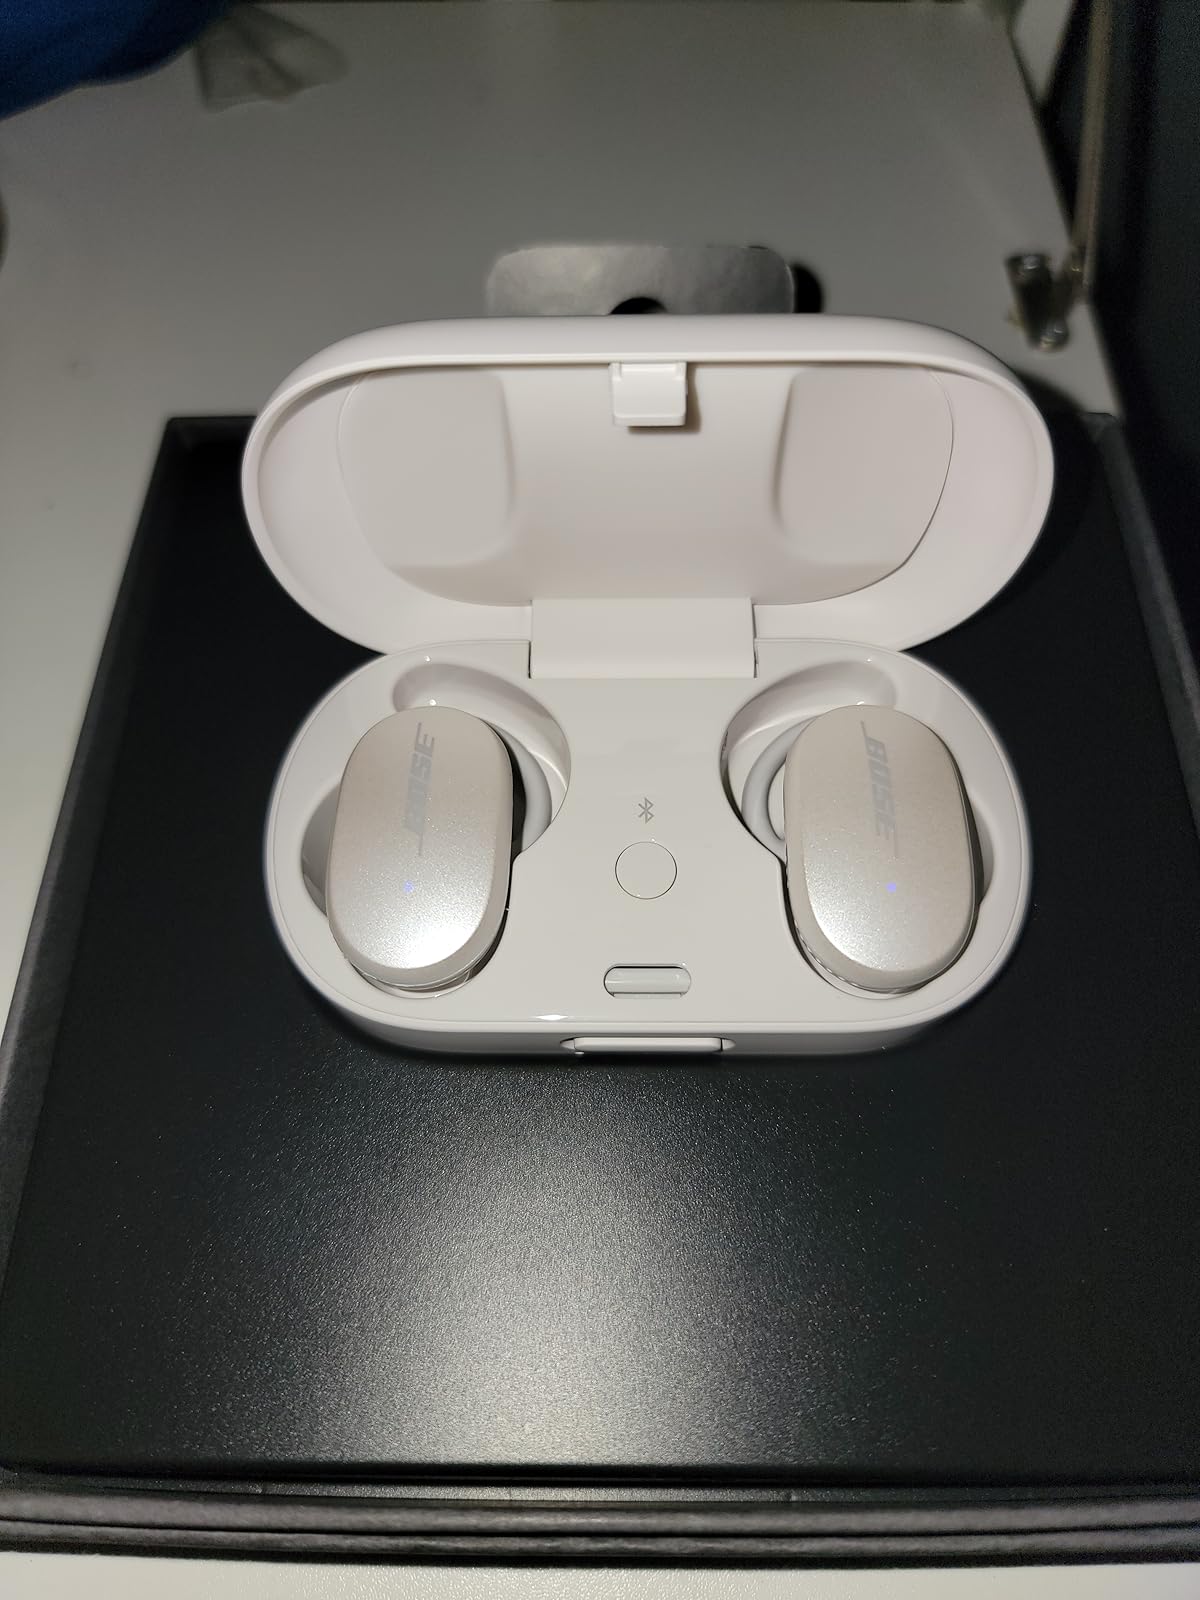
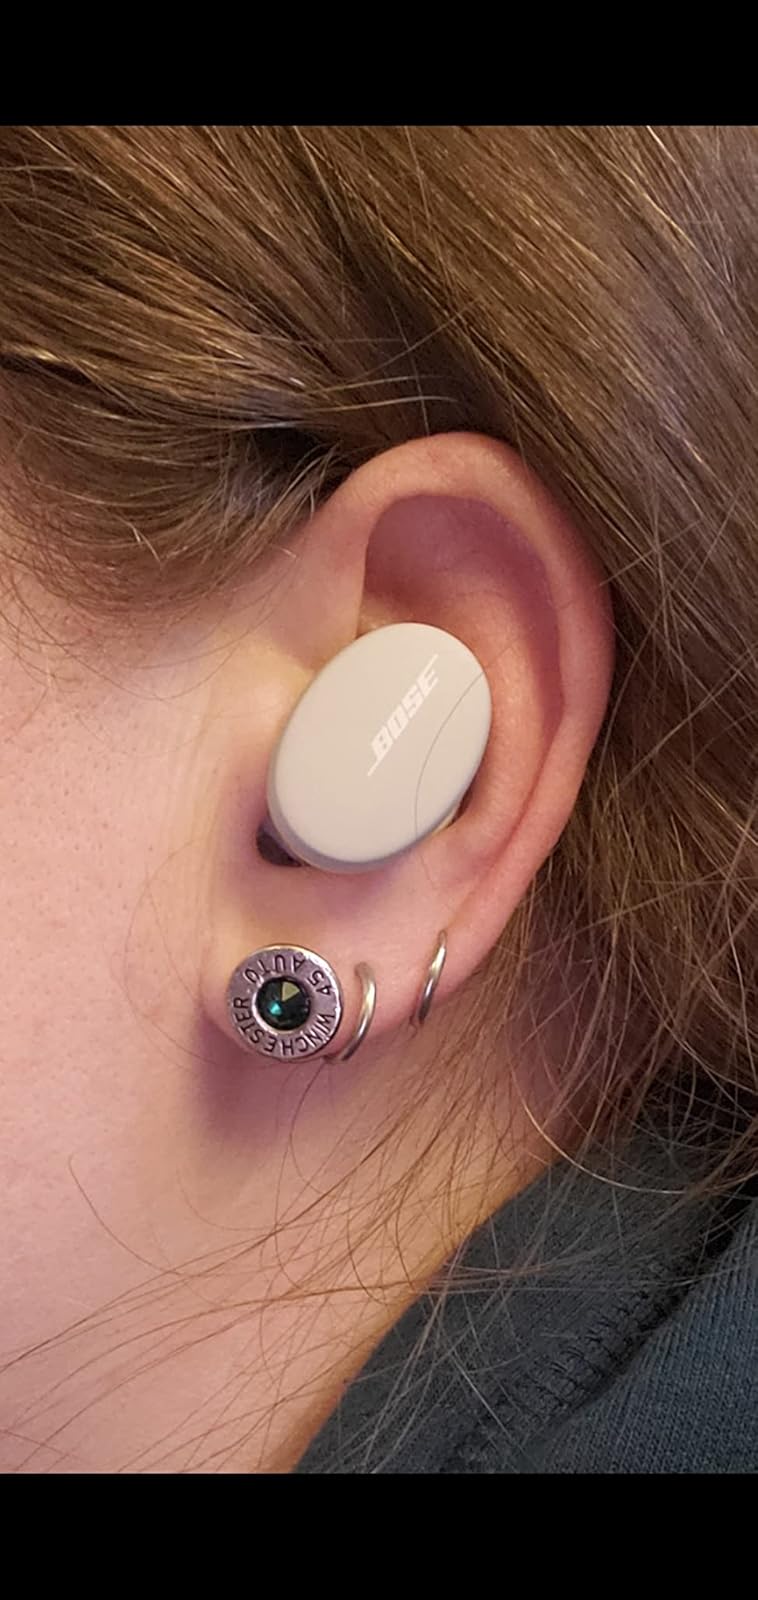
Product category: earbuds
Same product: no